Cement industry in Taiwan

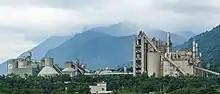
A cement plant owned by Asia Cement in Xincheng Township, Hualien County.

In 1981-2019, the monthly production of cement in Taiwan averaged 1,435,500 tonnes. The peak production occurred in December 1992 with a total production of 2,201,450 tonnes and the lowest production occurred in August 2017 with a total production of 748,640,000 tonnes.